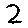
Label: 2